Simon de Vos

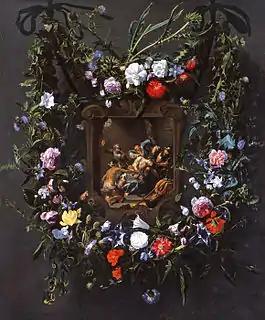
"Garland of flowers surrounding a mocking of Christ"

These later works were generally larger in format but used the compositional formulae of the cabinet paintings and therefore appear to lack balance. During this period he also created a 12-part series from Genesis (1635–44; Seville Cathedral and elsewhere), which includes a large number of animals. It is therefore assumed that Simon de Vos was likely a specialist in the field of animal painting.